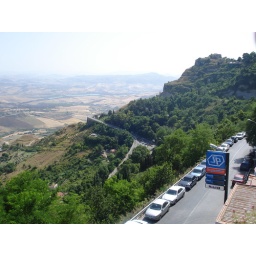
Tikes ! Don't fall over the castle wall !